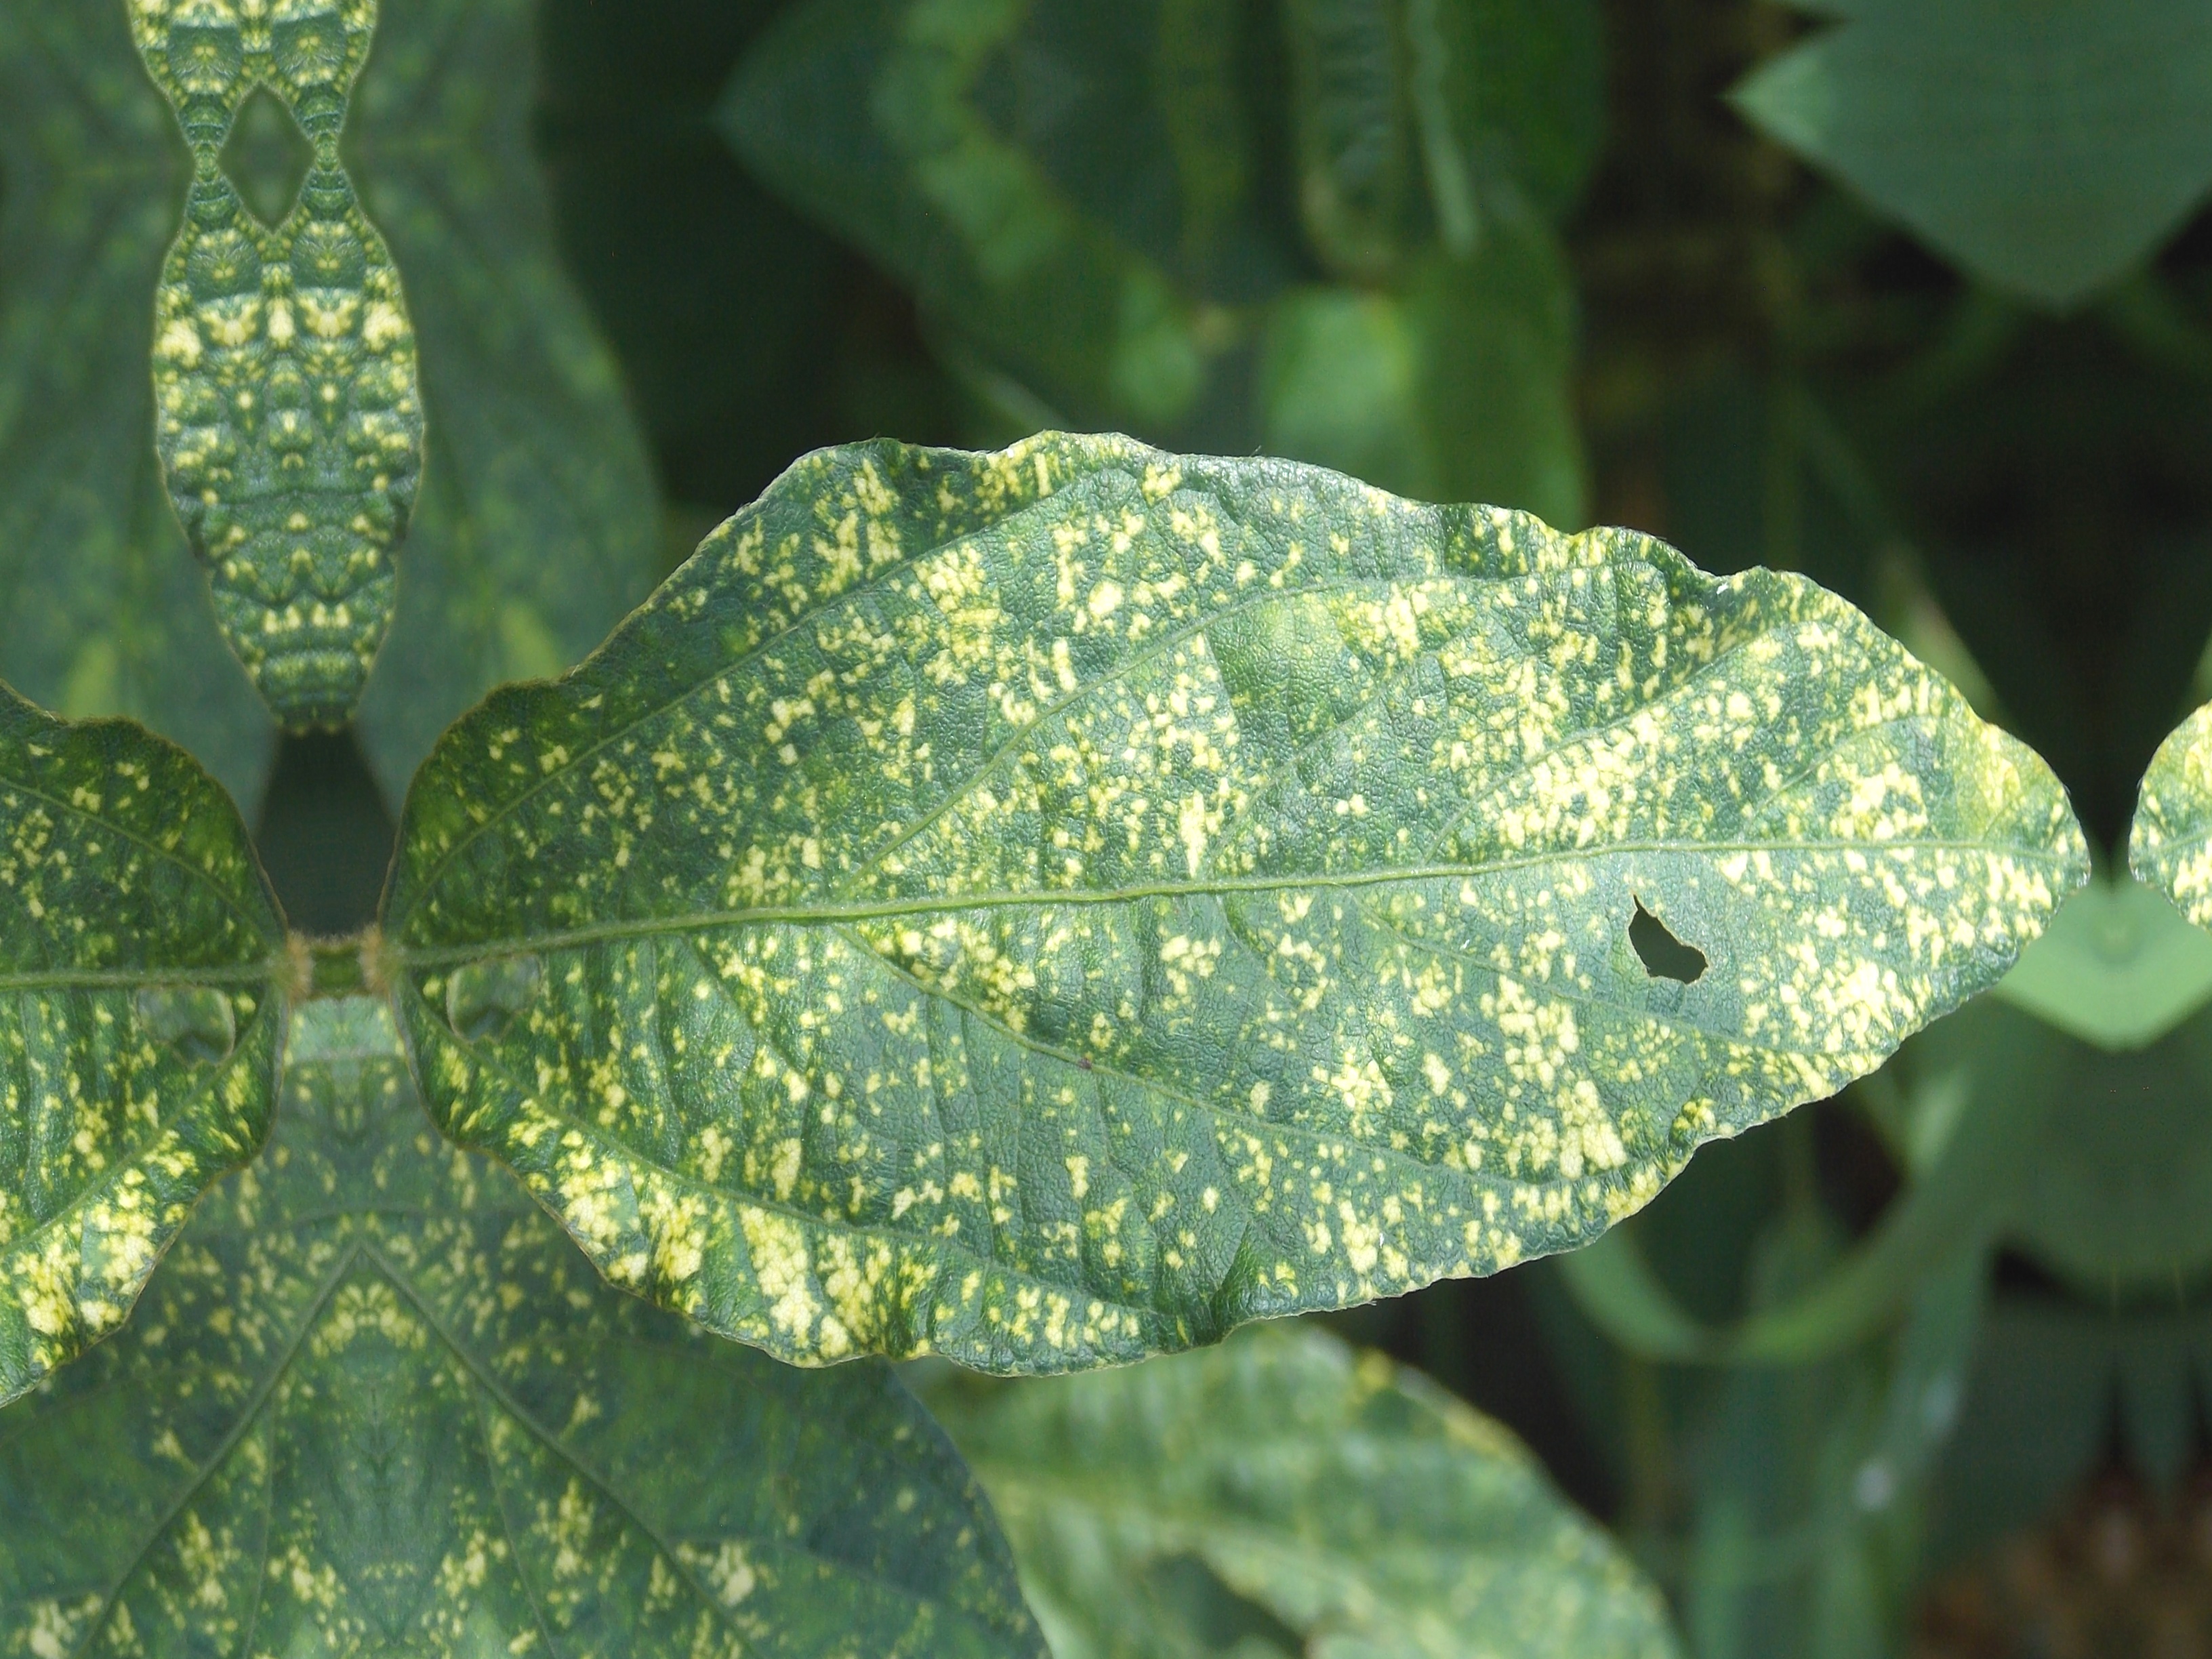
Label: Disease